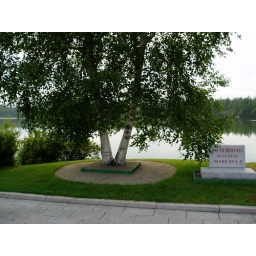
This monument is in remembrance of Kim Il Sung remarking that he liked this tree when visiting this park.